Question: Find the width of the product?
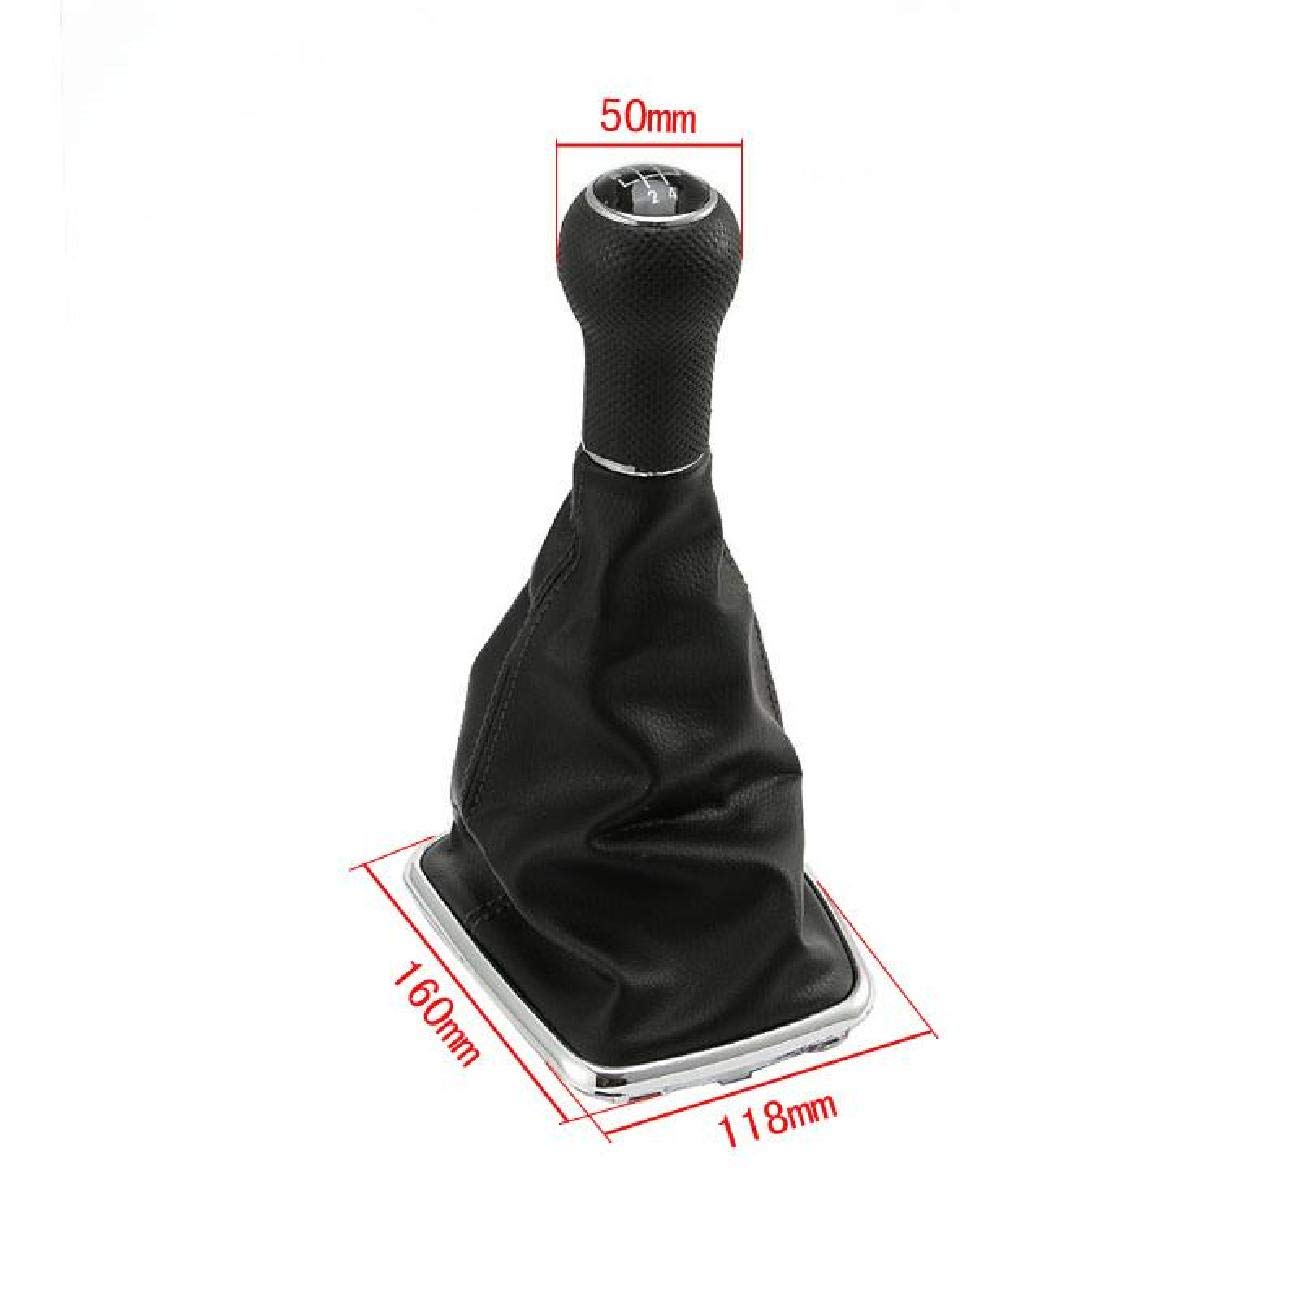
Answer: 118.0 millimetre